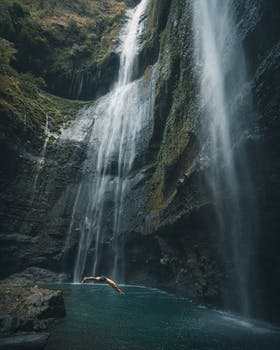
Label: No Watermark